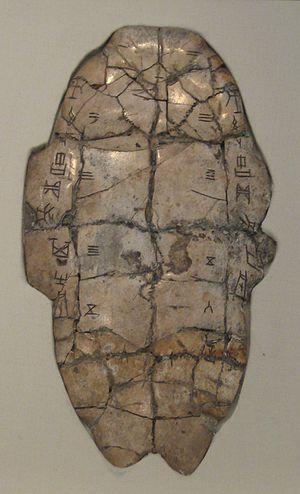
Un art divinatoire est une technique non rationnelle de divination présumée capable de prédire le futur ou découvrir ce qui est caché. Depuis Posidonios et Cicéron, on distingue deux formes de divination : la voyance et la mantique, toutes deux étant des arts du pronostic, mais par des moyens différents.
La langue chinoise écrite est une langue apparue entre 1200 et 1050 av. J.-C. durant la dynastie Shang, essentiellement pour transcrire la langue chinoise orale.
La scapulomancie, ou spatulomancie, autrefois appelée omoplatoscopie, est une forme d’ostéomancie qui consiste en la divination par l’examen d'omoplates d’animaux, et par extension d’autres parties osseuses plates comme les plastrons de carapace de tortue. Elle fut pratiquée dans de nombreux endroits du monde : Europe, Afrique du Nord, Proche et Moyen-Orient, Nord-Est asiatique et Amérique du Nord. Souvent, l’omoplate était soumise au feu ou au contact d’un objet chauffé et l'on observait l’aspect des craquelures ainsi causées ; on parle de pyroscapulomancie, une forme de pyromancie.
La caractéristique des tortues est d'avoir une carapace. Elles héritent ce trait des chéloniens. Pour la plupart d'entre elles, leur carapace est formée d'os, de cartilage et d'écailles elles-mêmes constituées de kératine. Les Trionychidae ont quant à elles une carapace molle, car elles ne synthétisent pas de kératine. La Tortue luth possède elle un cuir épais à la place des écailles. Il en est de même pour Apalone spinifera et la Tortue à nez de cochon.
La chéloniomancie du grec moderne : χελώνη, translittération : khelốnê, tortue, et μαντεία, translit. manteía, divination, parfois écrit chélonomancie est l'art de la divination pratiquée par l'écriture de caractères pictographiques sur les os et écailles de tortues dans la Chine antique. C'est une forme de scapulomancie, et l'une des premières formes connue d'écriture chinoise, que l'on appelle de ce fait, l'écriture ossécaille.
La dynastie Shang, également appelée la dynastie Yin, est selon l'historiographie chinoise la deuxième dynastie royale à avoir dominé la Chine, des environs de 1570 à 1045 av. J.-C. Elle succède à la dynastie Xia et, sur le plan archéologique, à la culture d'Erlitou entre 1800 et 1600 av. J.-C. et à la culture d'Erligang entre 1580 et 1400/1300 av. J.-C. La dynastie Shang précède celle des Zhou qui la supplante au milieu du XIᵉ siècle av. J.-C.